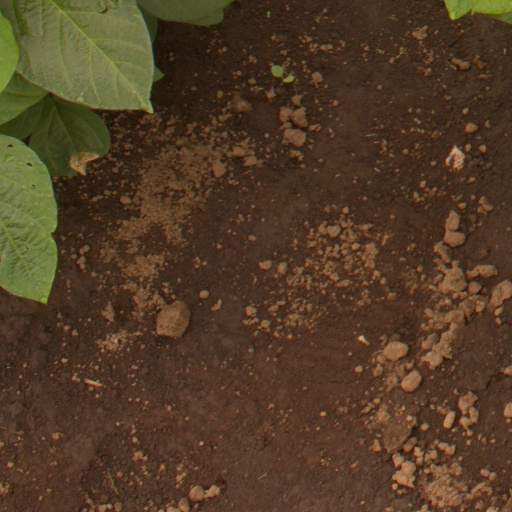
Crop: soybean